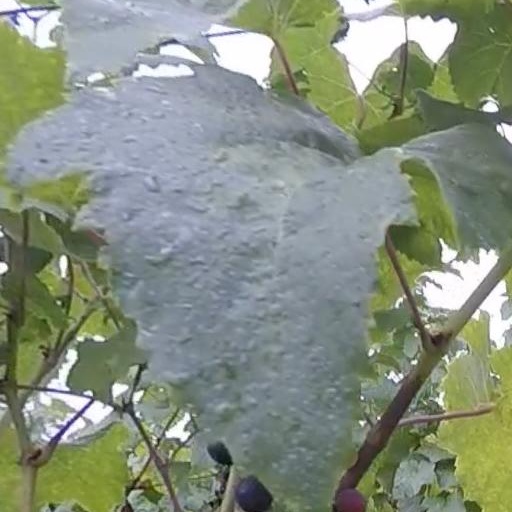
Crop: grape